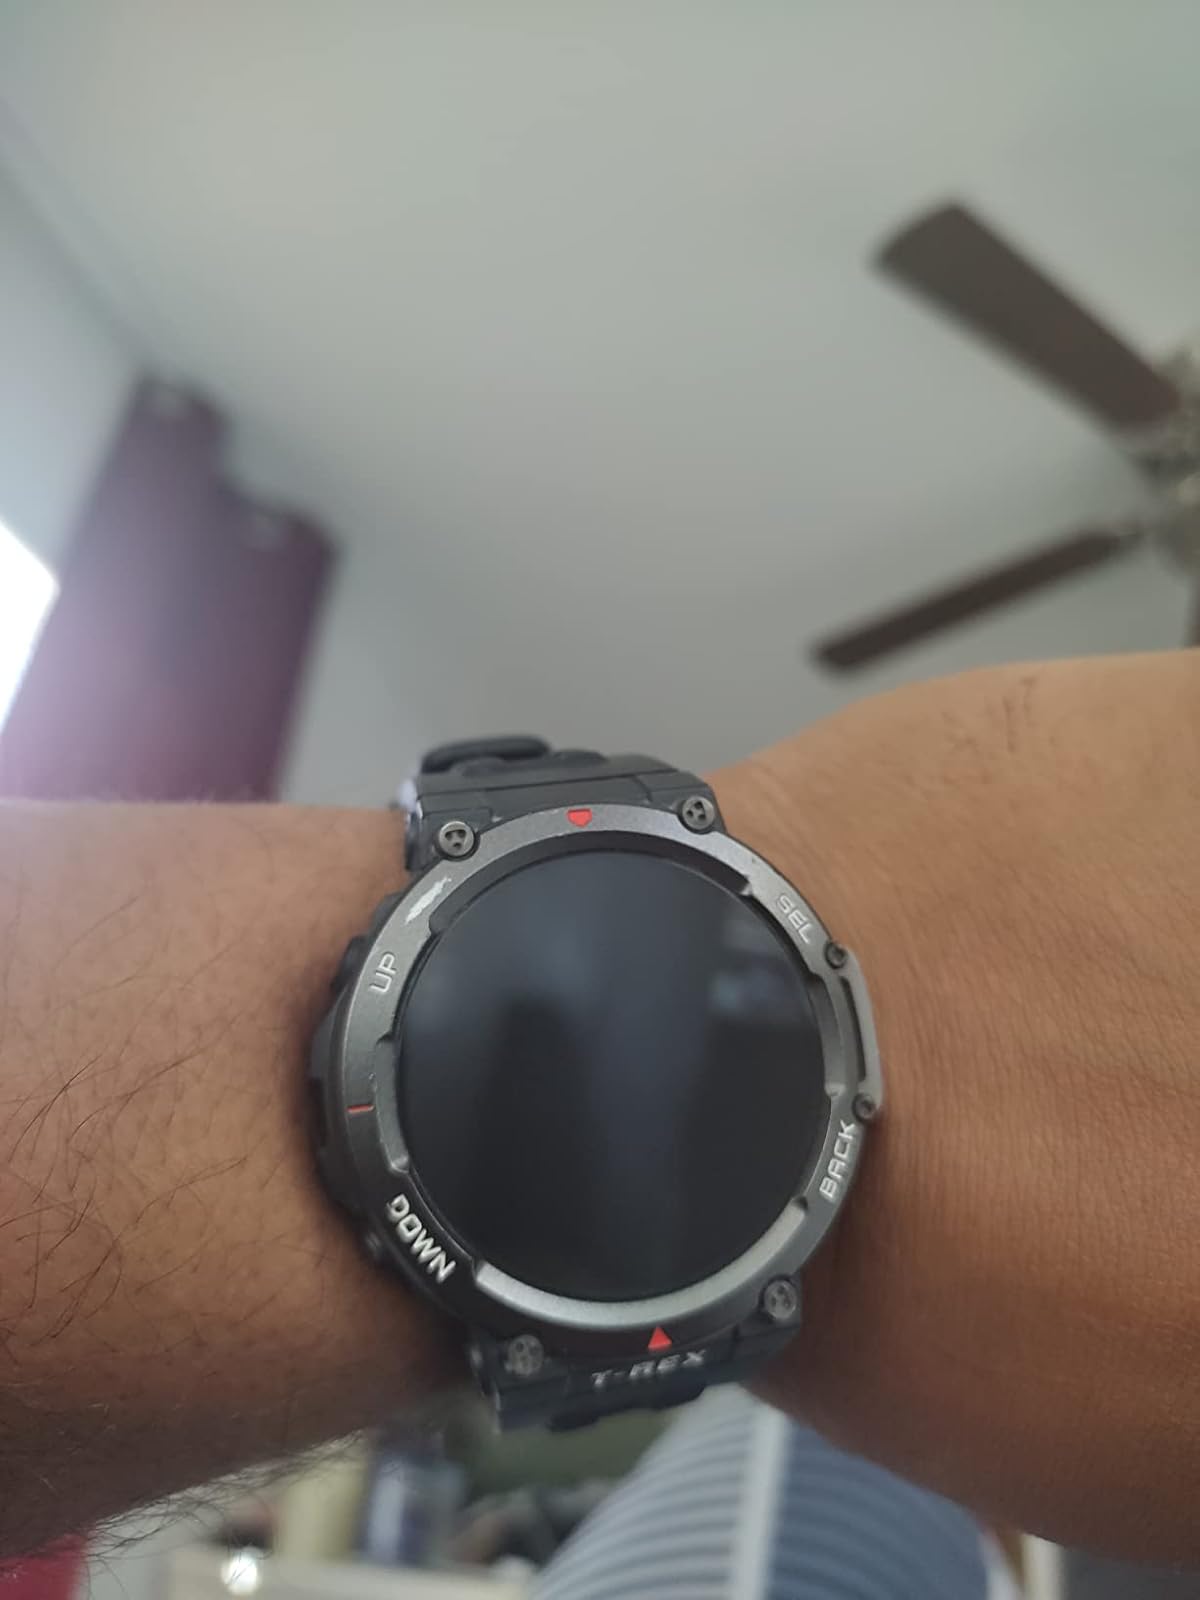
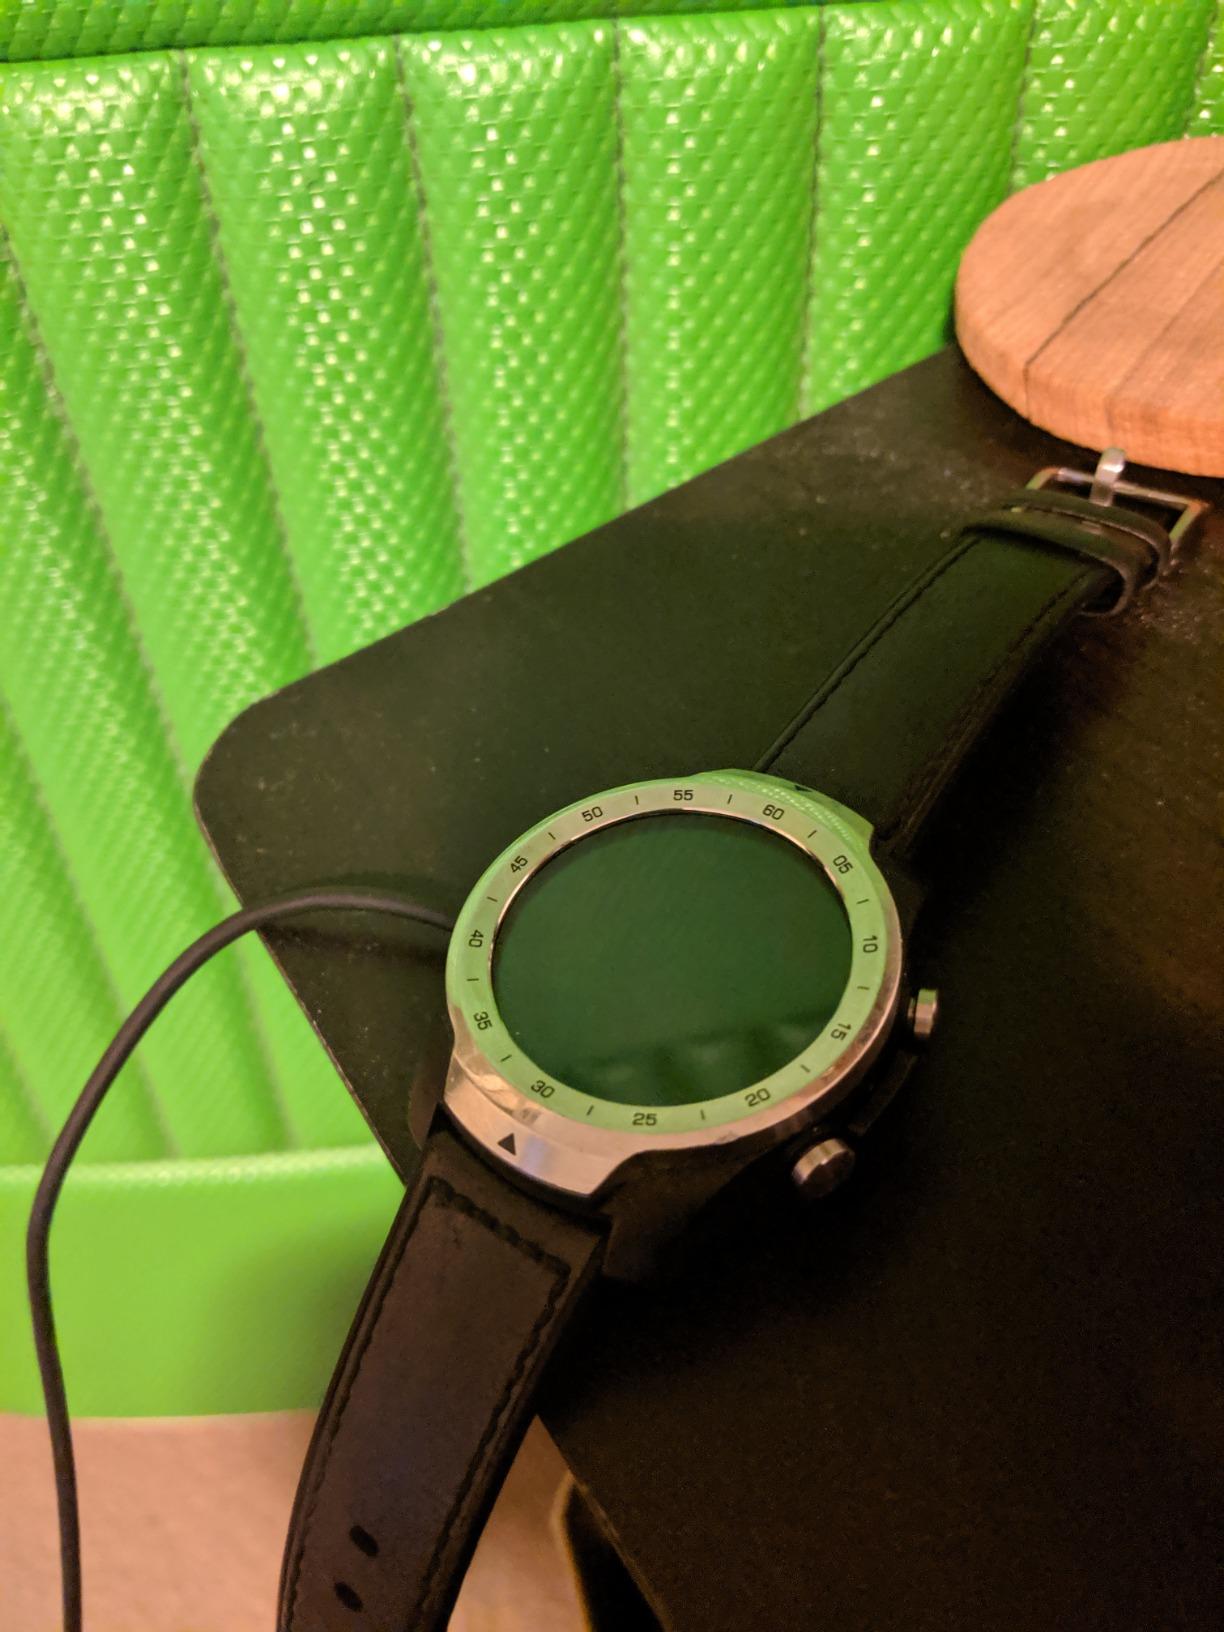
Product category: smartwatch
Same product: no